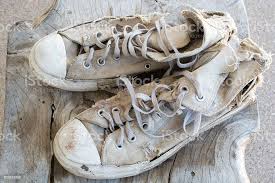
Waste category: shoes